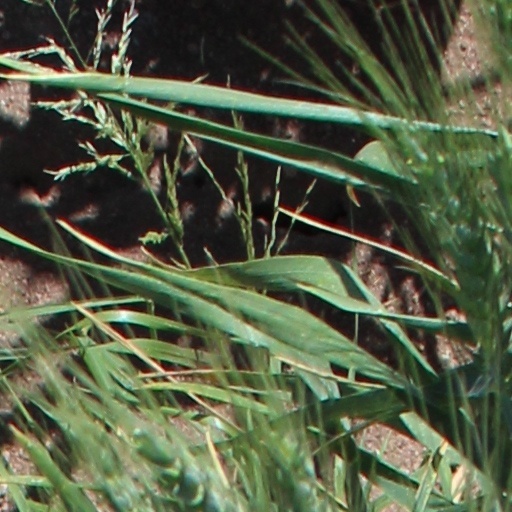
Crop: wheat